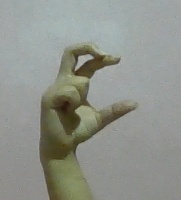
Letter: thal